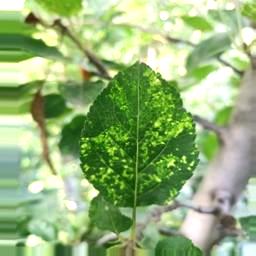
Label: Apple_Mosaic